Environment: real
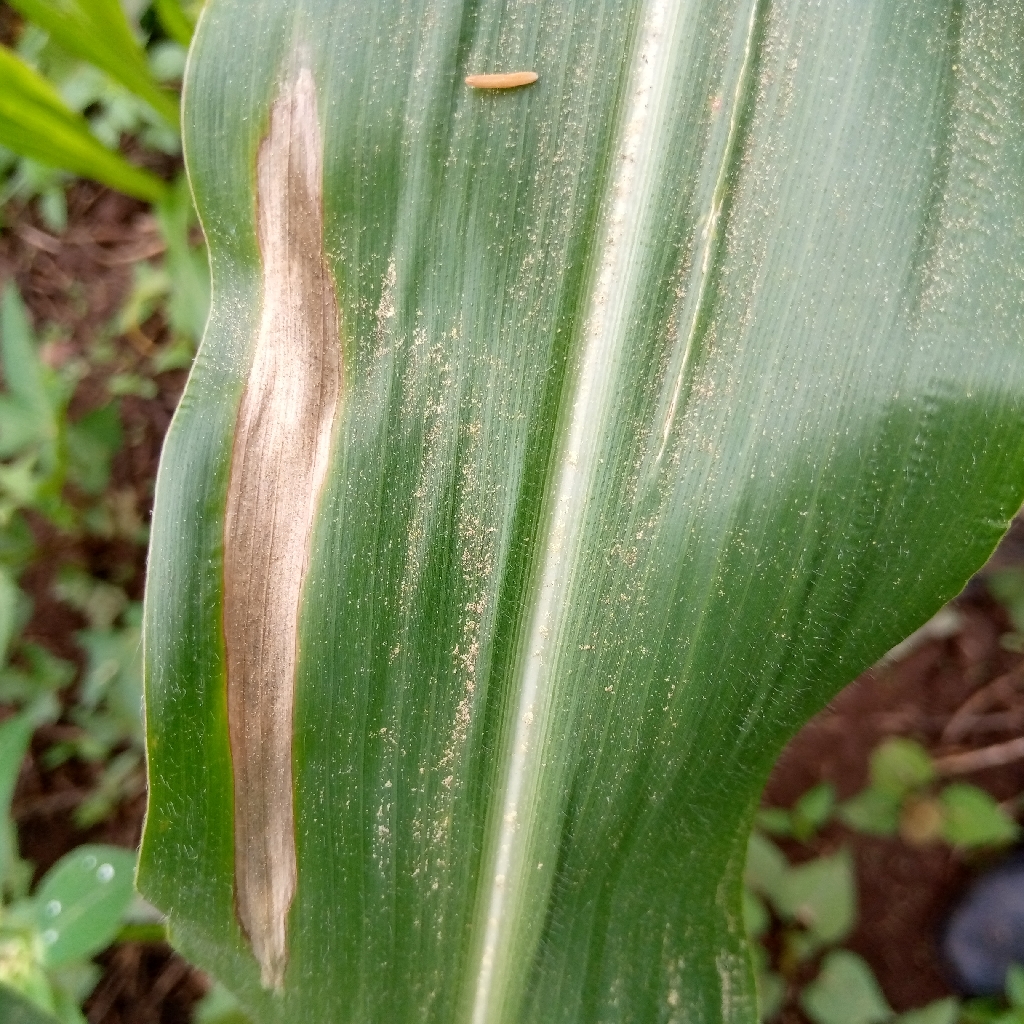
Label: northern_corn_leaf_blight